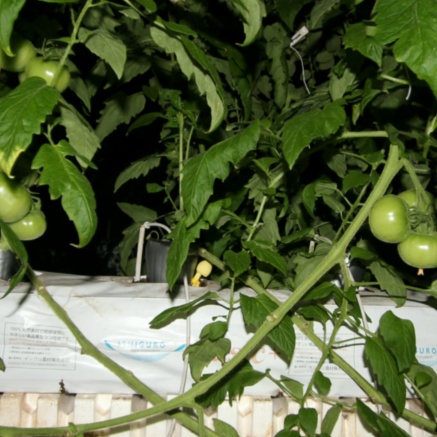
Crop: tomato